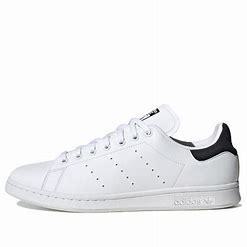
Brand: adidas
Model: Stan Smith Skate